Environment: real
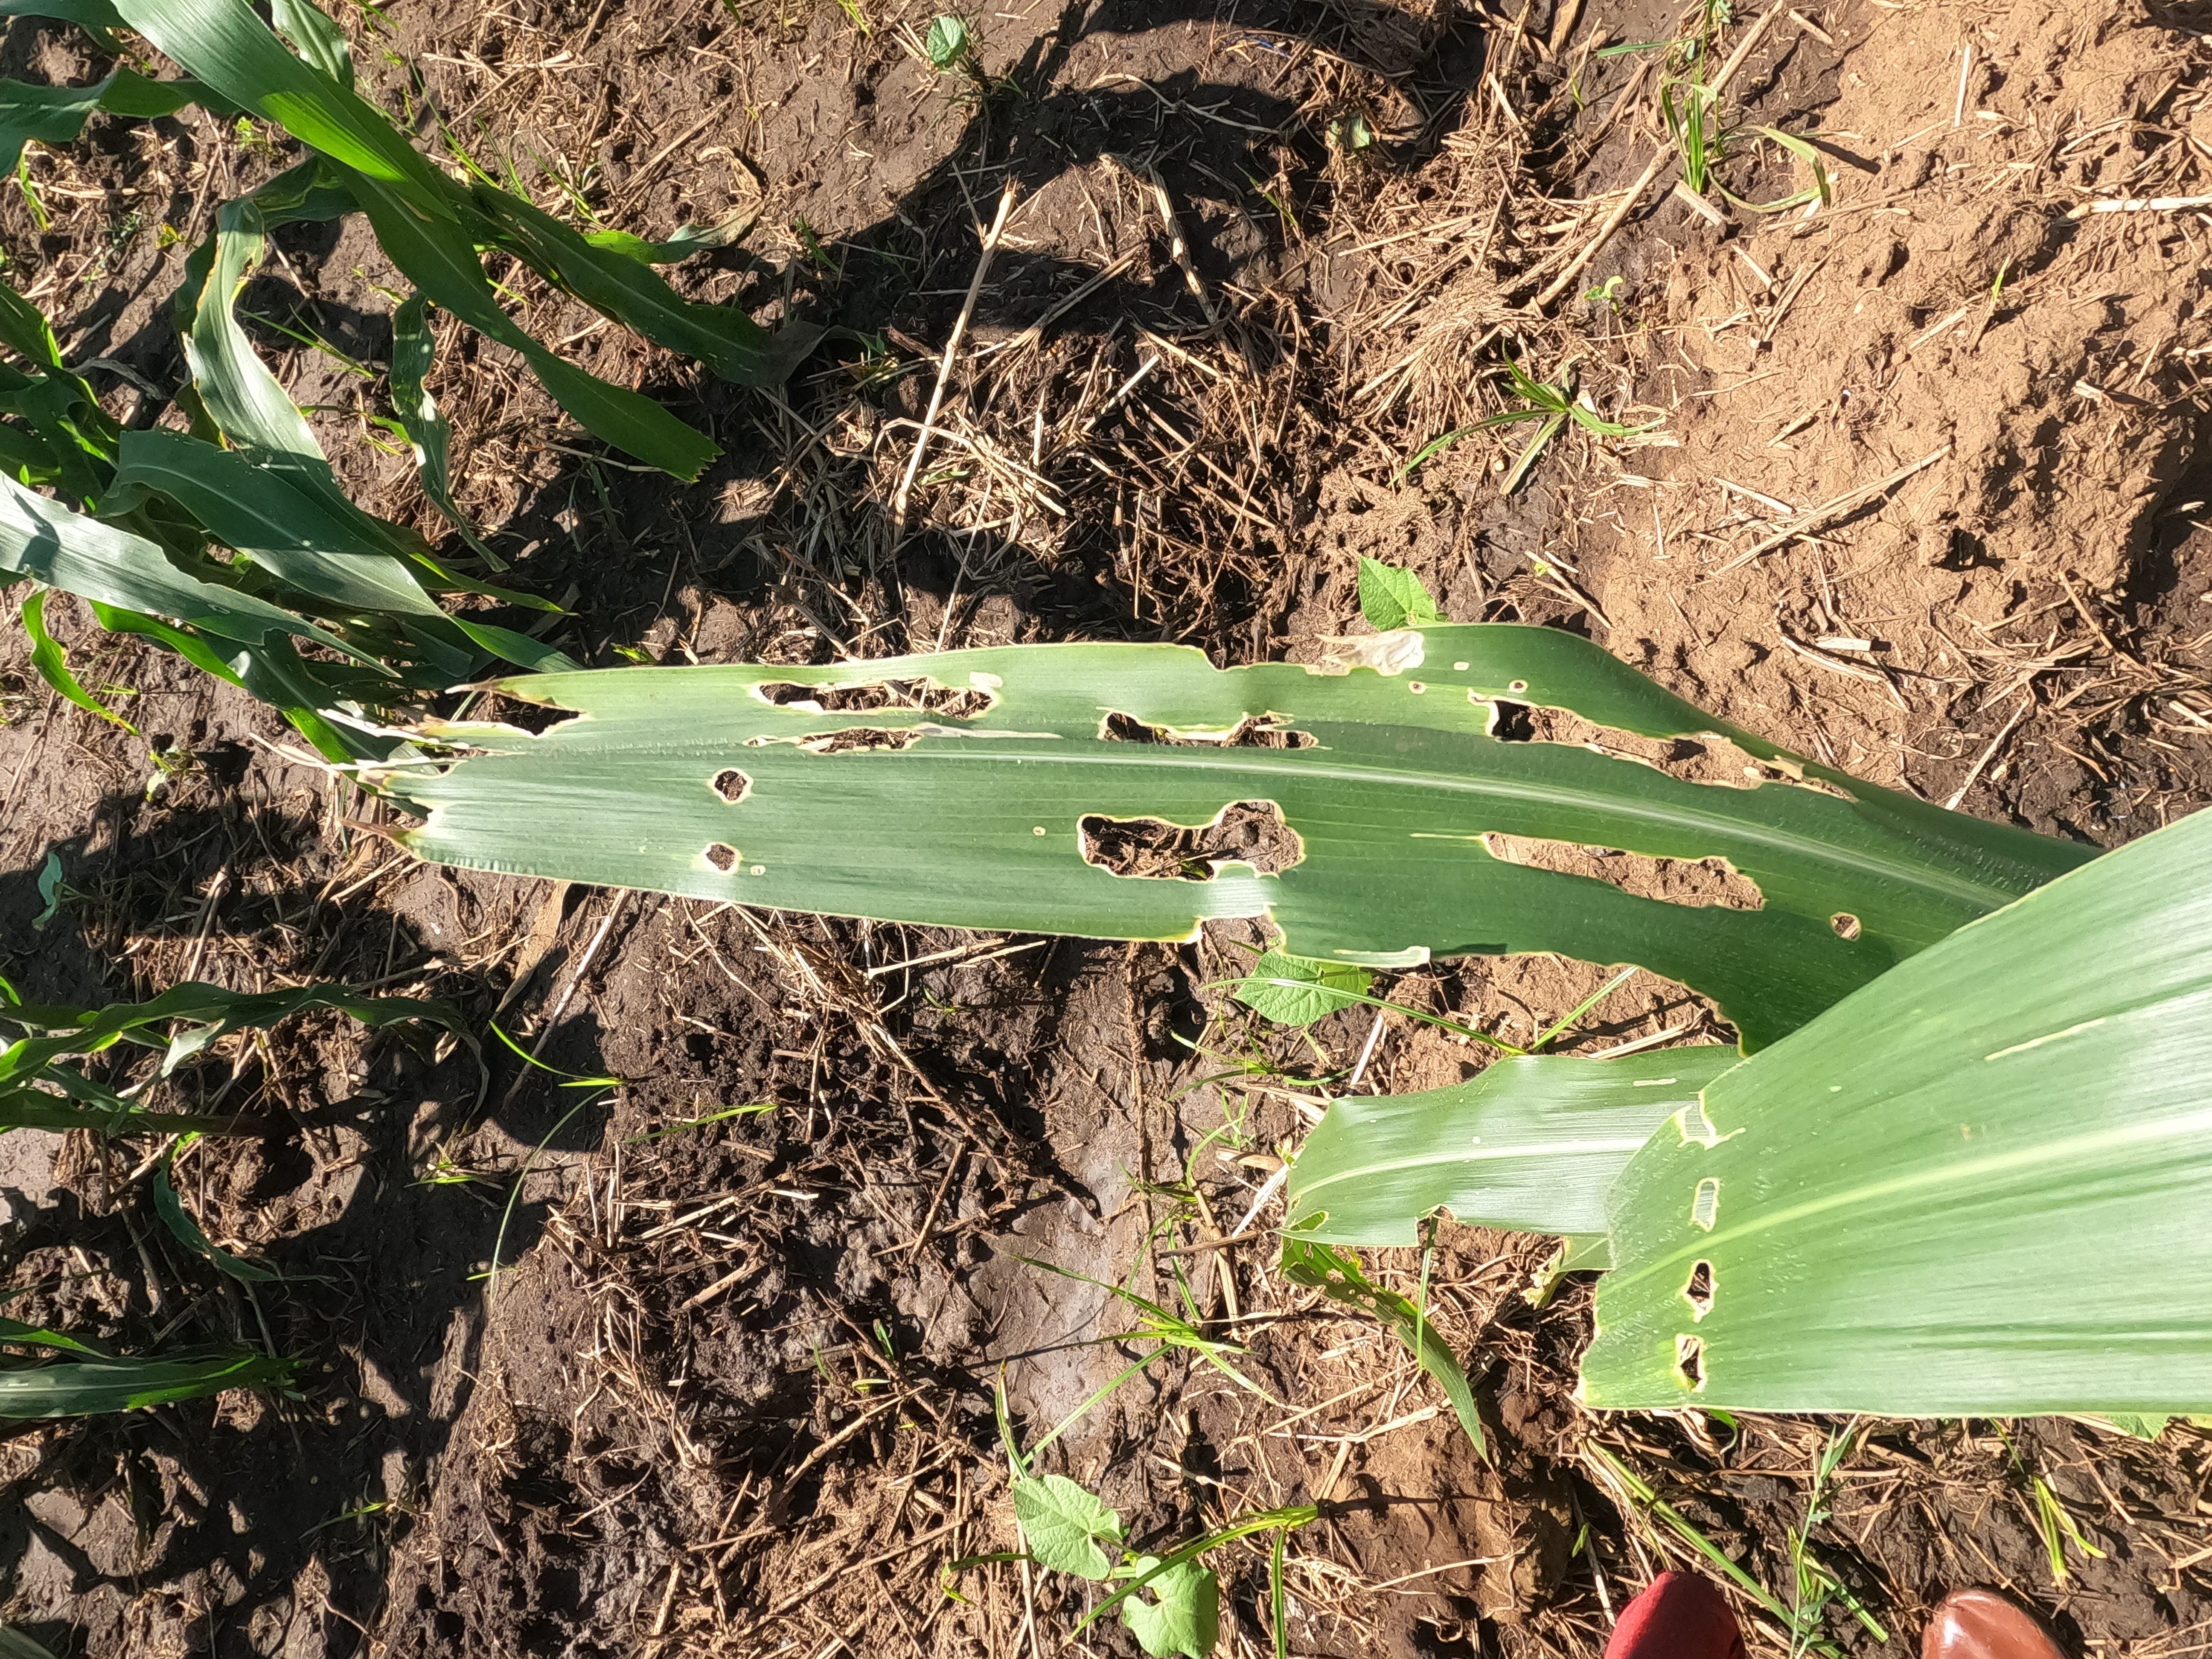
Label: fall_armyworm